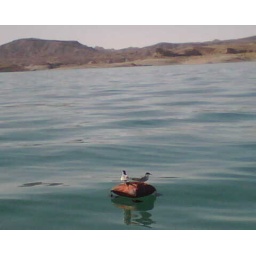
An abandoned inflatable pillow in the middle of the lake becomes an island